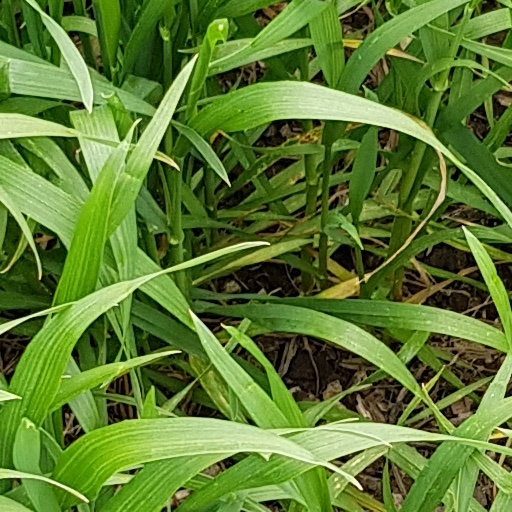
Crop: wheat